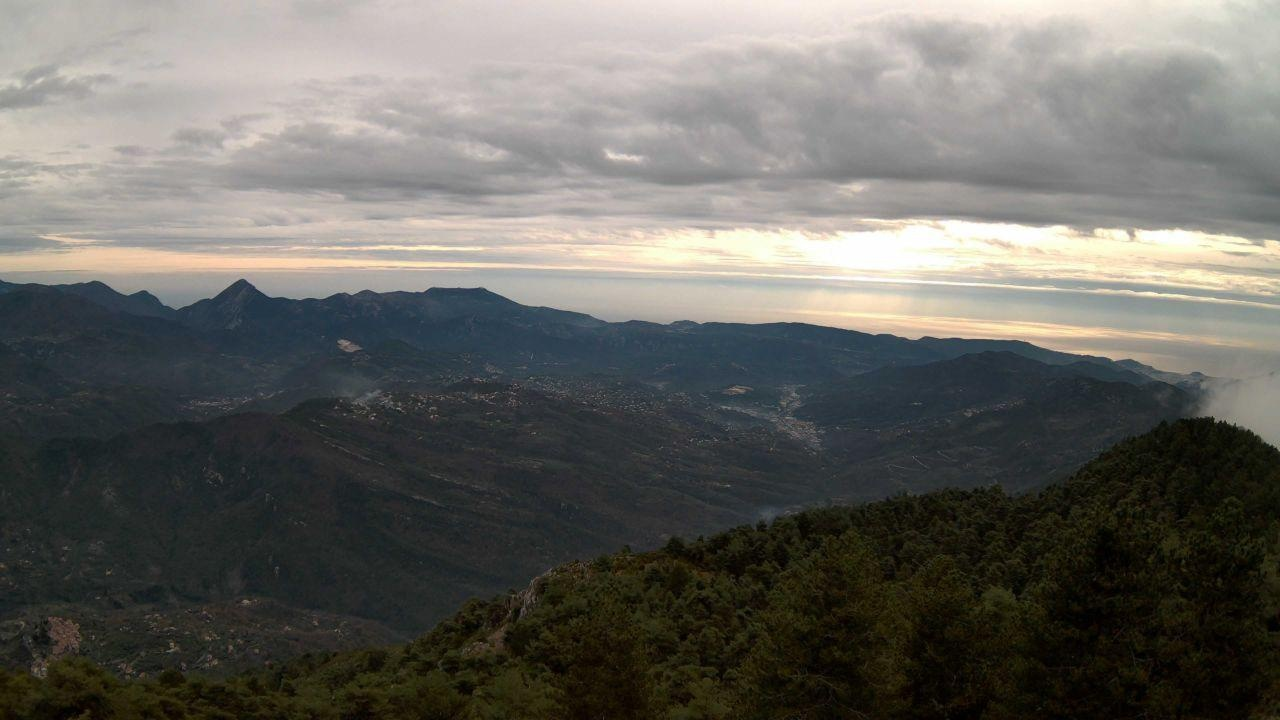
Fire: no
Smoke: yes